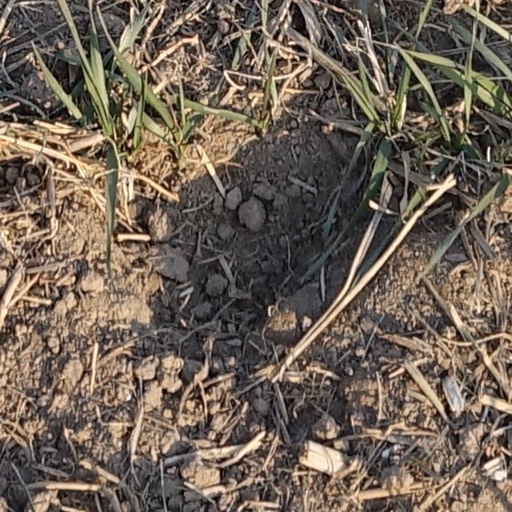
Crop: wheat